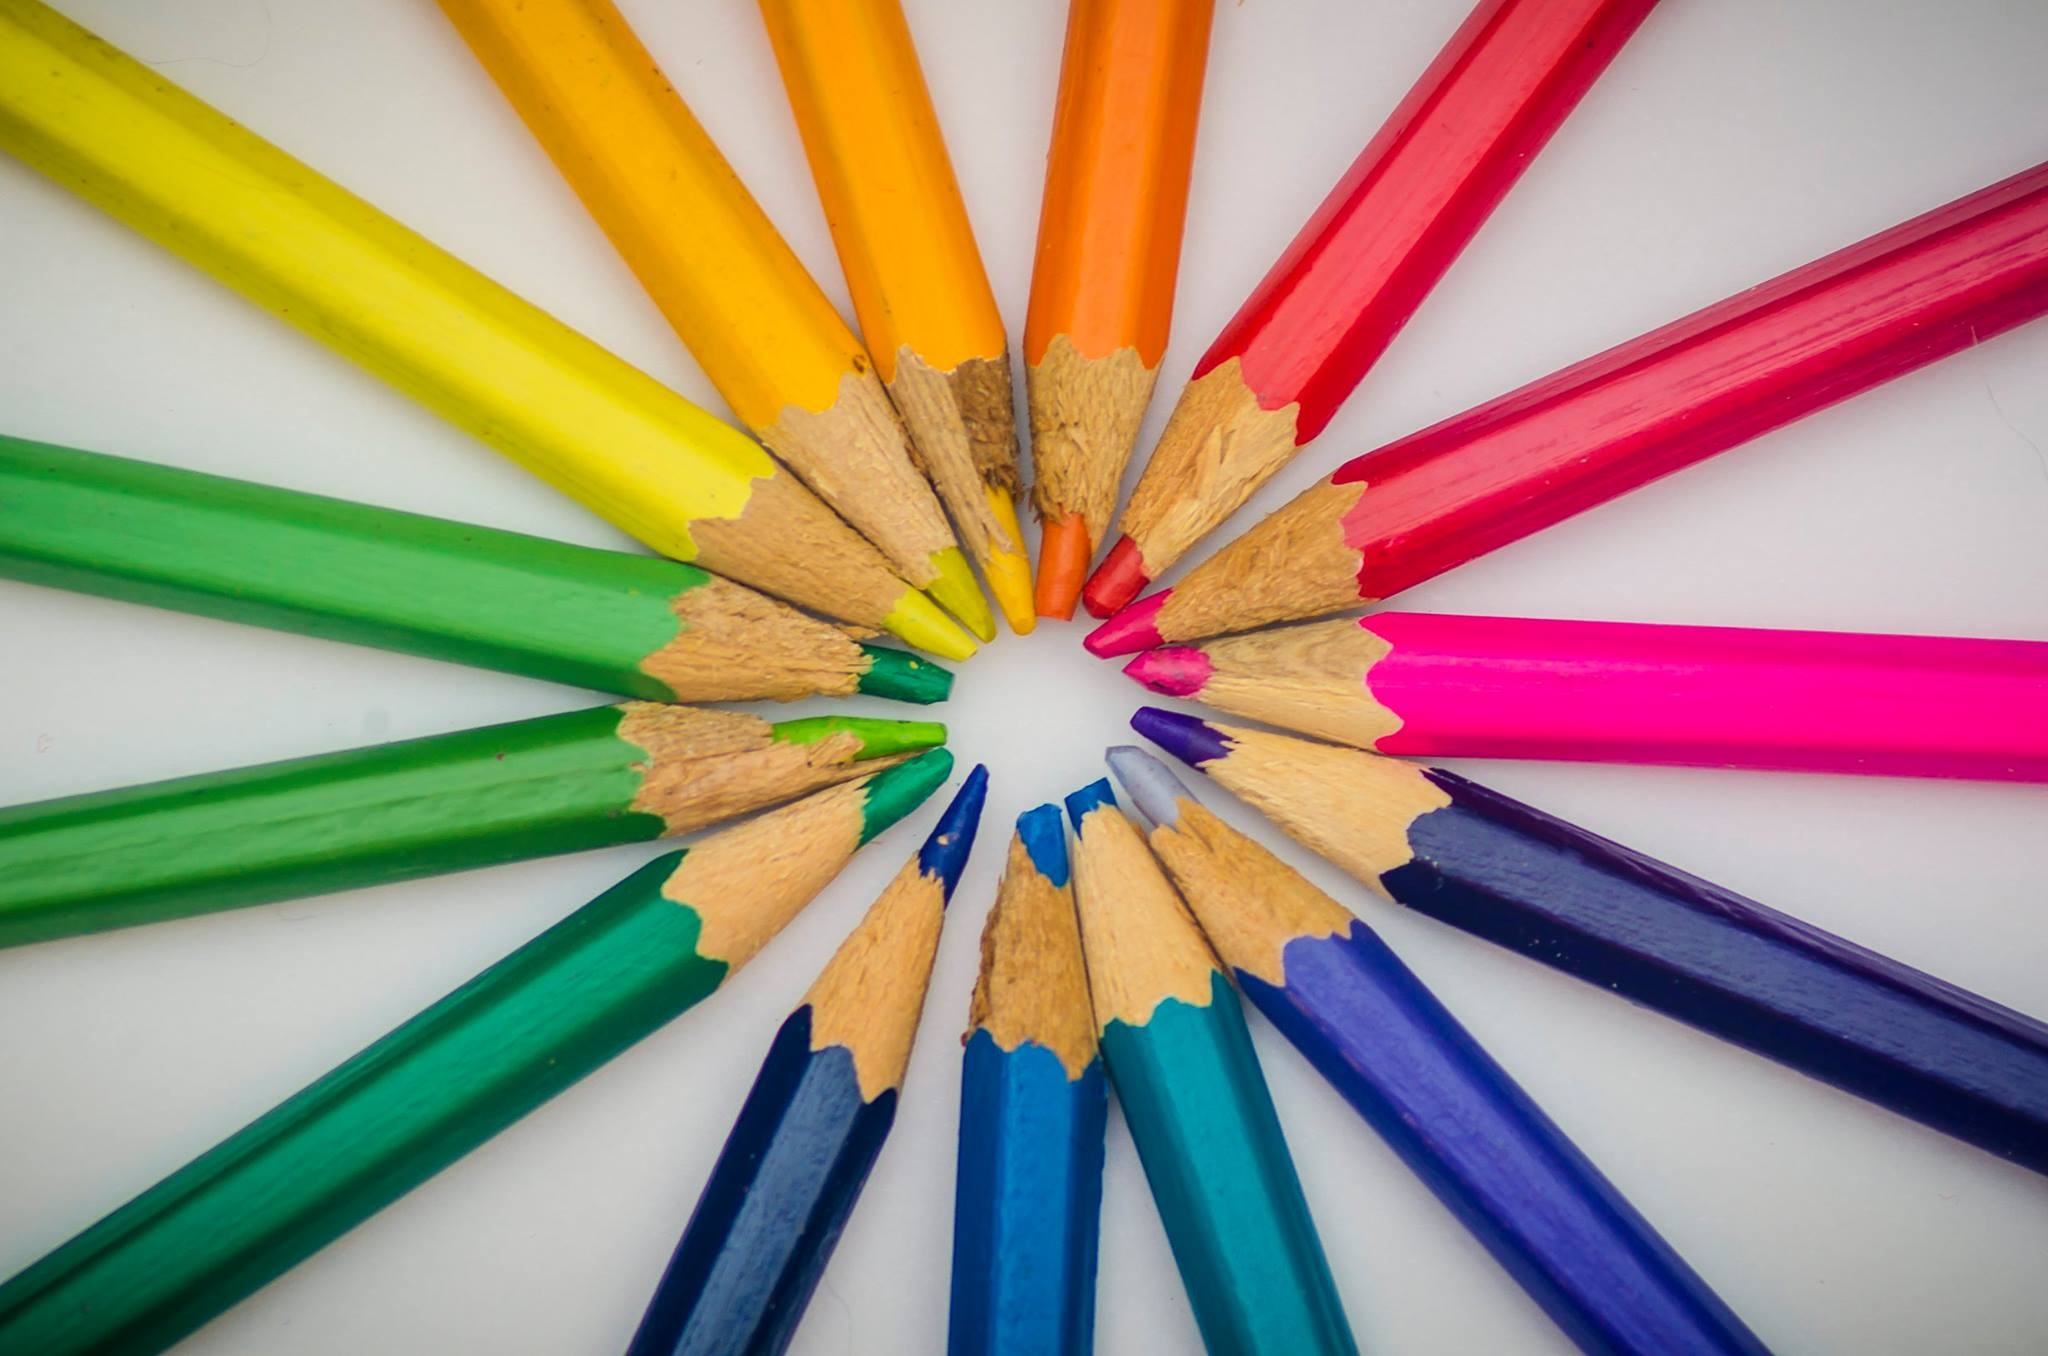
pencil, wheel, flower, line, color, yellow, circle, crayon, colour, art, shape